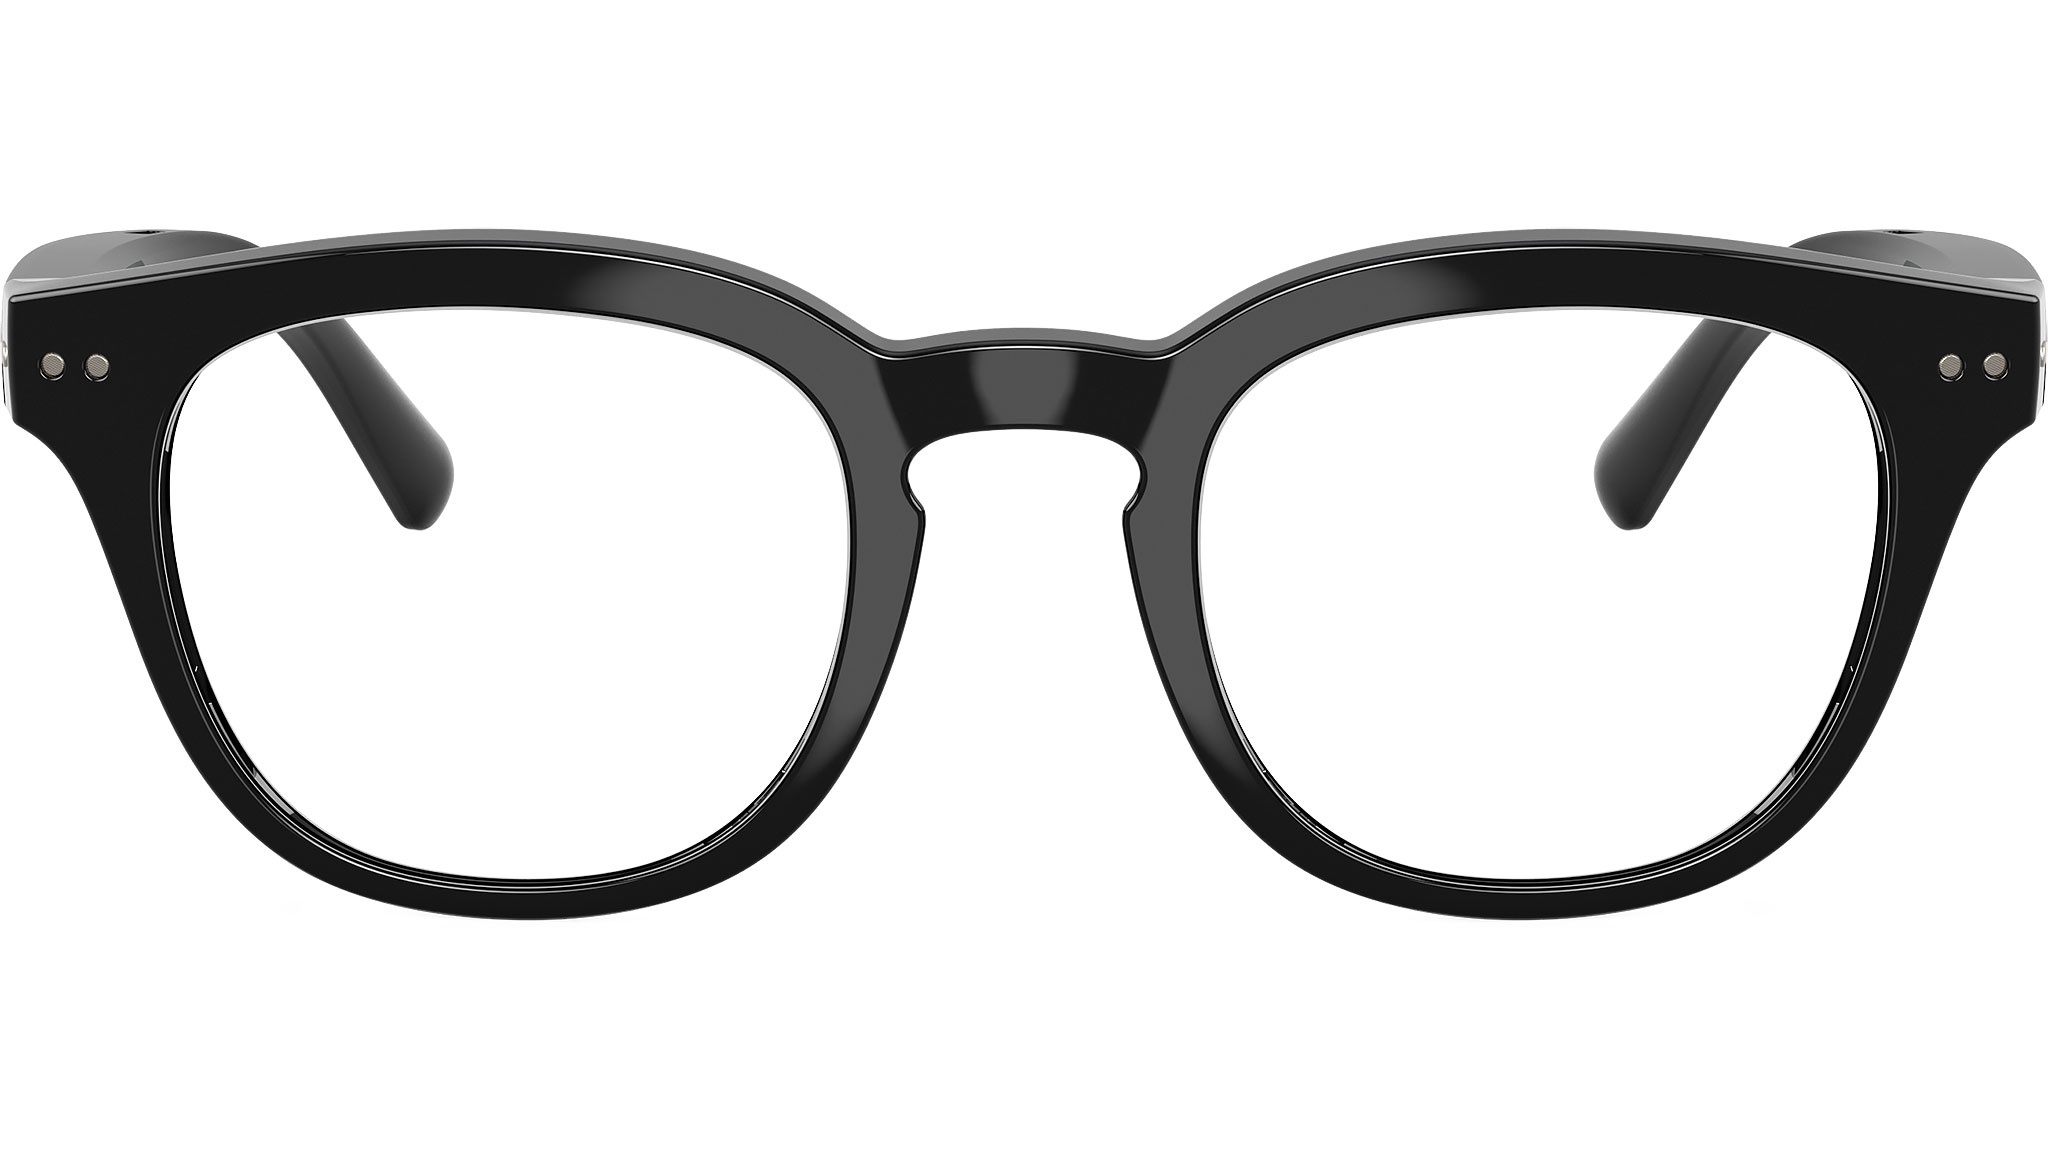
Panthos 48 AW5002 06
Gli occhiali acustici Nuance uniscono design contemporaneo e tecnologia avanzata per l’assistenza uditiva, offrendo una soluzione discreta ma potente per un’esperienza sonora migliorata. Disponibili in due tonalità moderne — nero lucido e bordeaux lucido — e in due calibri, 54 mm e 56 mm, con una montatura dalle forme squadrate, presentano un frontale bold in materiale iniettato e una calzata high bridge adatta sia alle donne che agli uomini. Dotati di due altoparlanti e sei microfoni integrati, garantiscono una chiarezza sonora eccezionale e un audio immersivo, facilitando conversazioni e percezione ambientale. Il controllo avviene tramite comandi touch intuitivi e una app dedicata, mentre le batterie ricaricabili assicurano fino a 8 ore di utilizzo continuo. Compatibili con Bluetooth Low Energy, supportano i sistemi iOS 16 e Android 13. Disponibili in due versione, con lenti con luce blu-violetta, progettata per ridurre l’esposizione alla luce solare, agli schermi digitali e all’illuminazione interna, oppure con lenti di serie Transitions® Gen S di alta qualità, fotocromatiche e reattive alla luce, che si scuriscono in pochi secondi per bloccare il 100% dei raggi UVA e UVB, e tornano trasparenti in meno di due minuti, per una visione e un ascolto ottimali dal giorno alla sera, offrendo maggiore comfort visivo in linea con le esigenze della vita moderna. Ogni acquisto include una custodia e una base di ricarica, per un’esperienza completa fin dal primo utilizzo. A partire da 1100 €. Le lenti con correzione visiva non sono incluse nel prezzo.
Brand: Nuance Audio
Category: Health & Beauty > Health Care > Hearing Aids > Body-Worn Hearing Aids